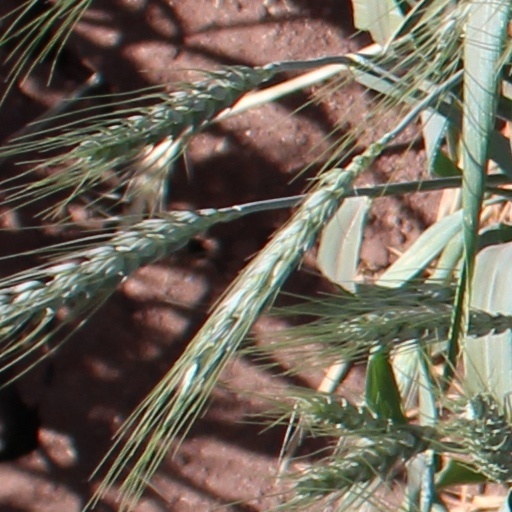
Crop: wheat